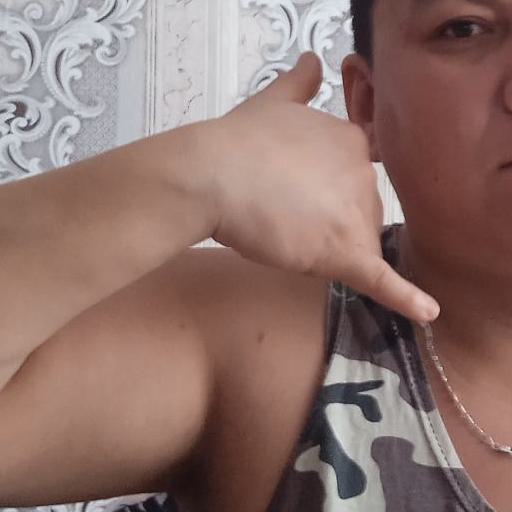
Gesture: call